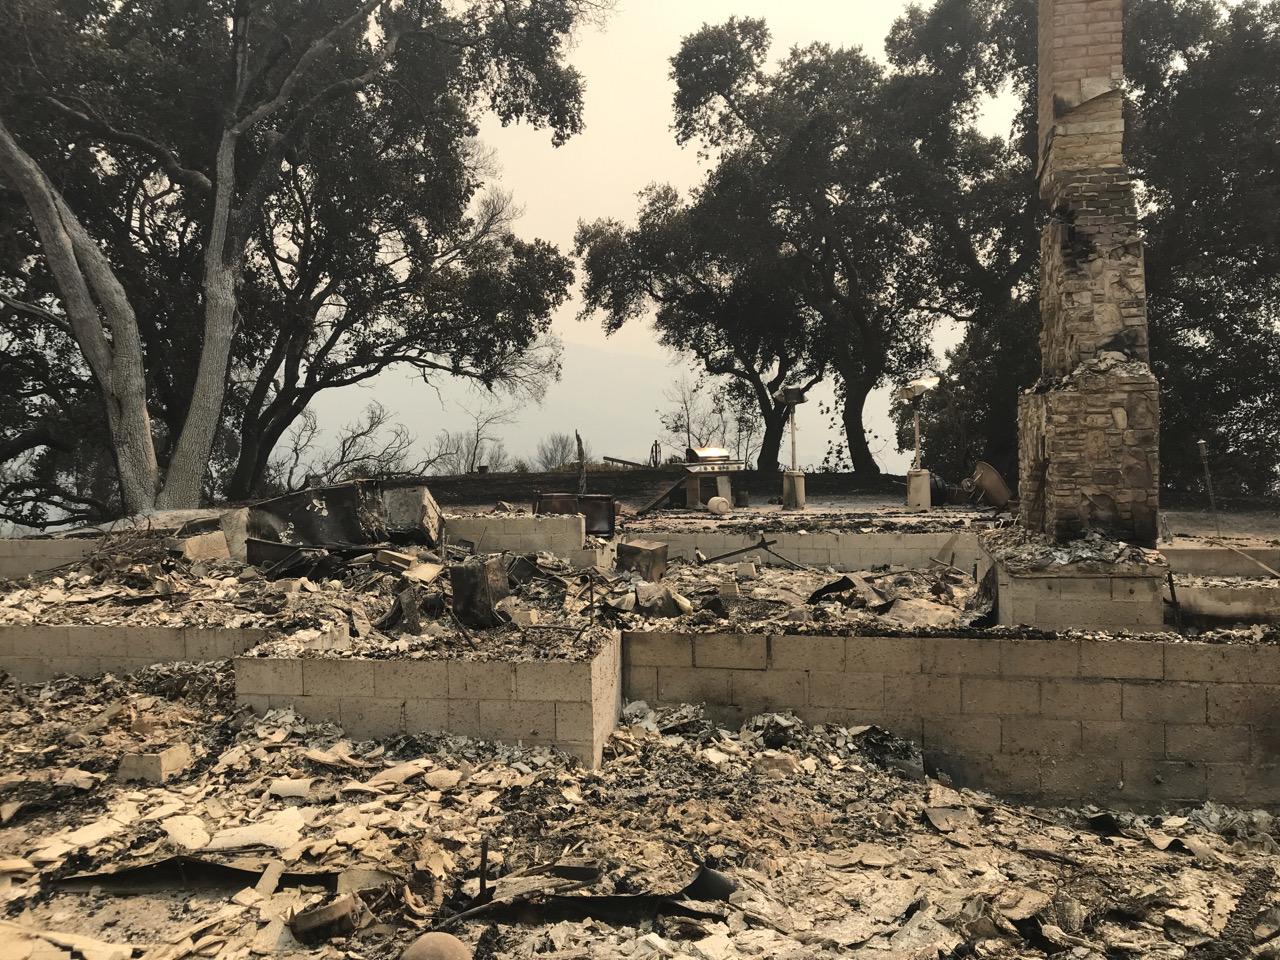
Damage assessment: destroyed